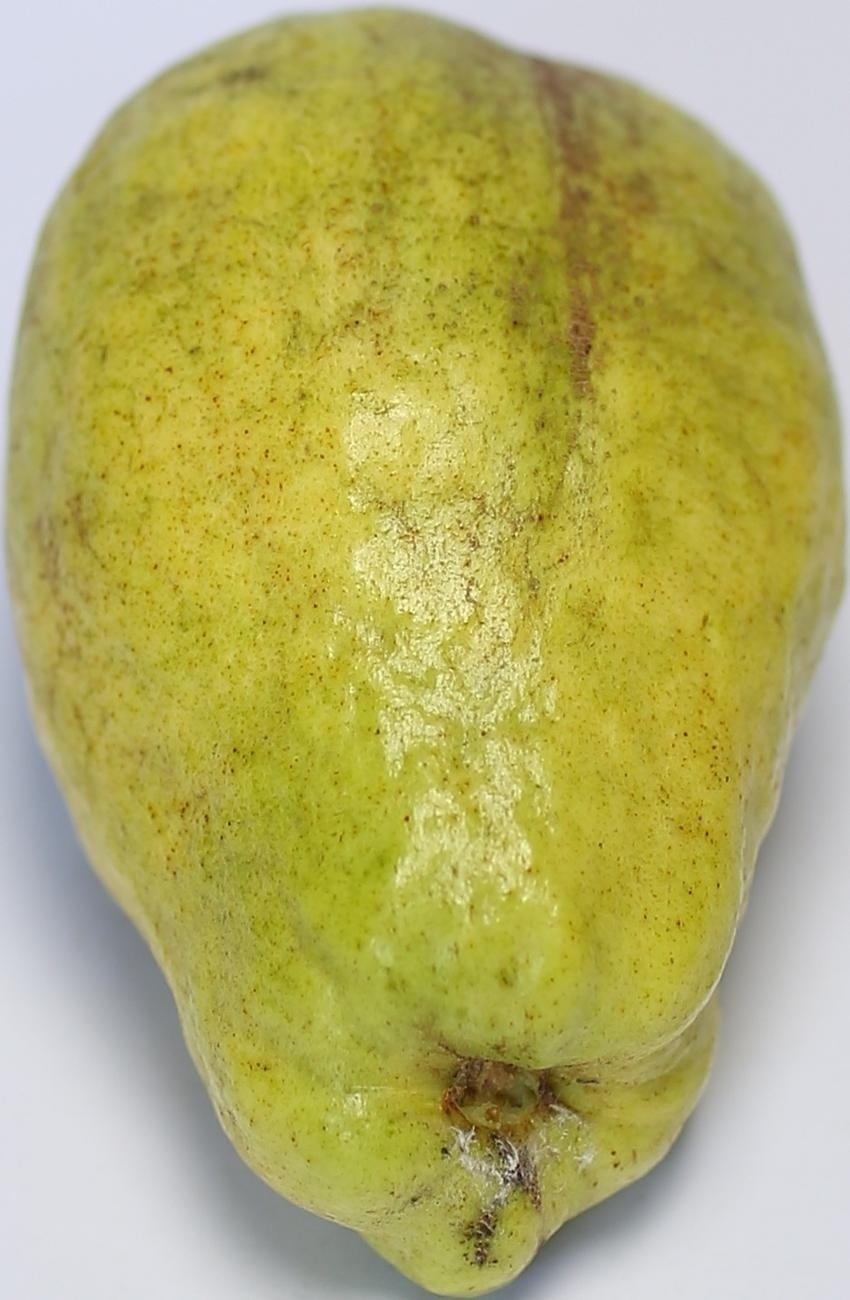
Maturity: mature-green
Variety: thadhrami